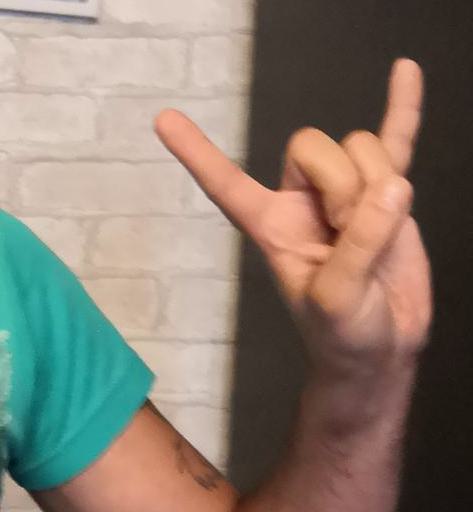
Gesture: rock